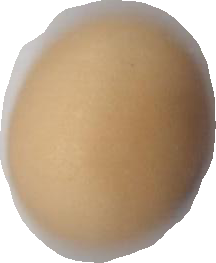
Variety: Anjasmoro